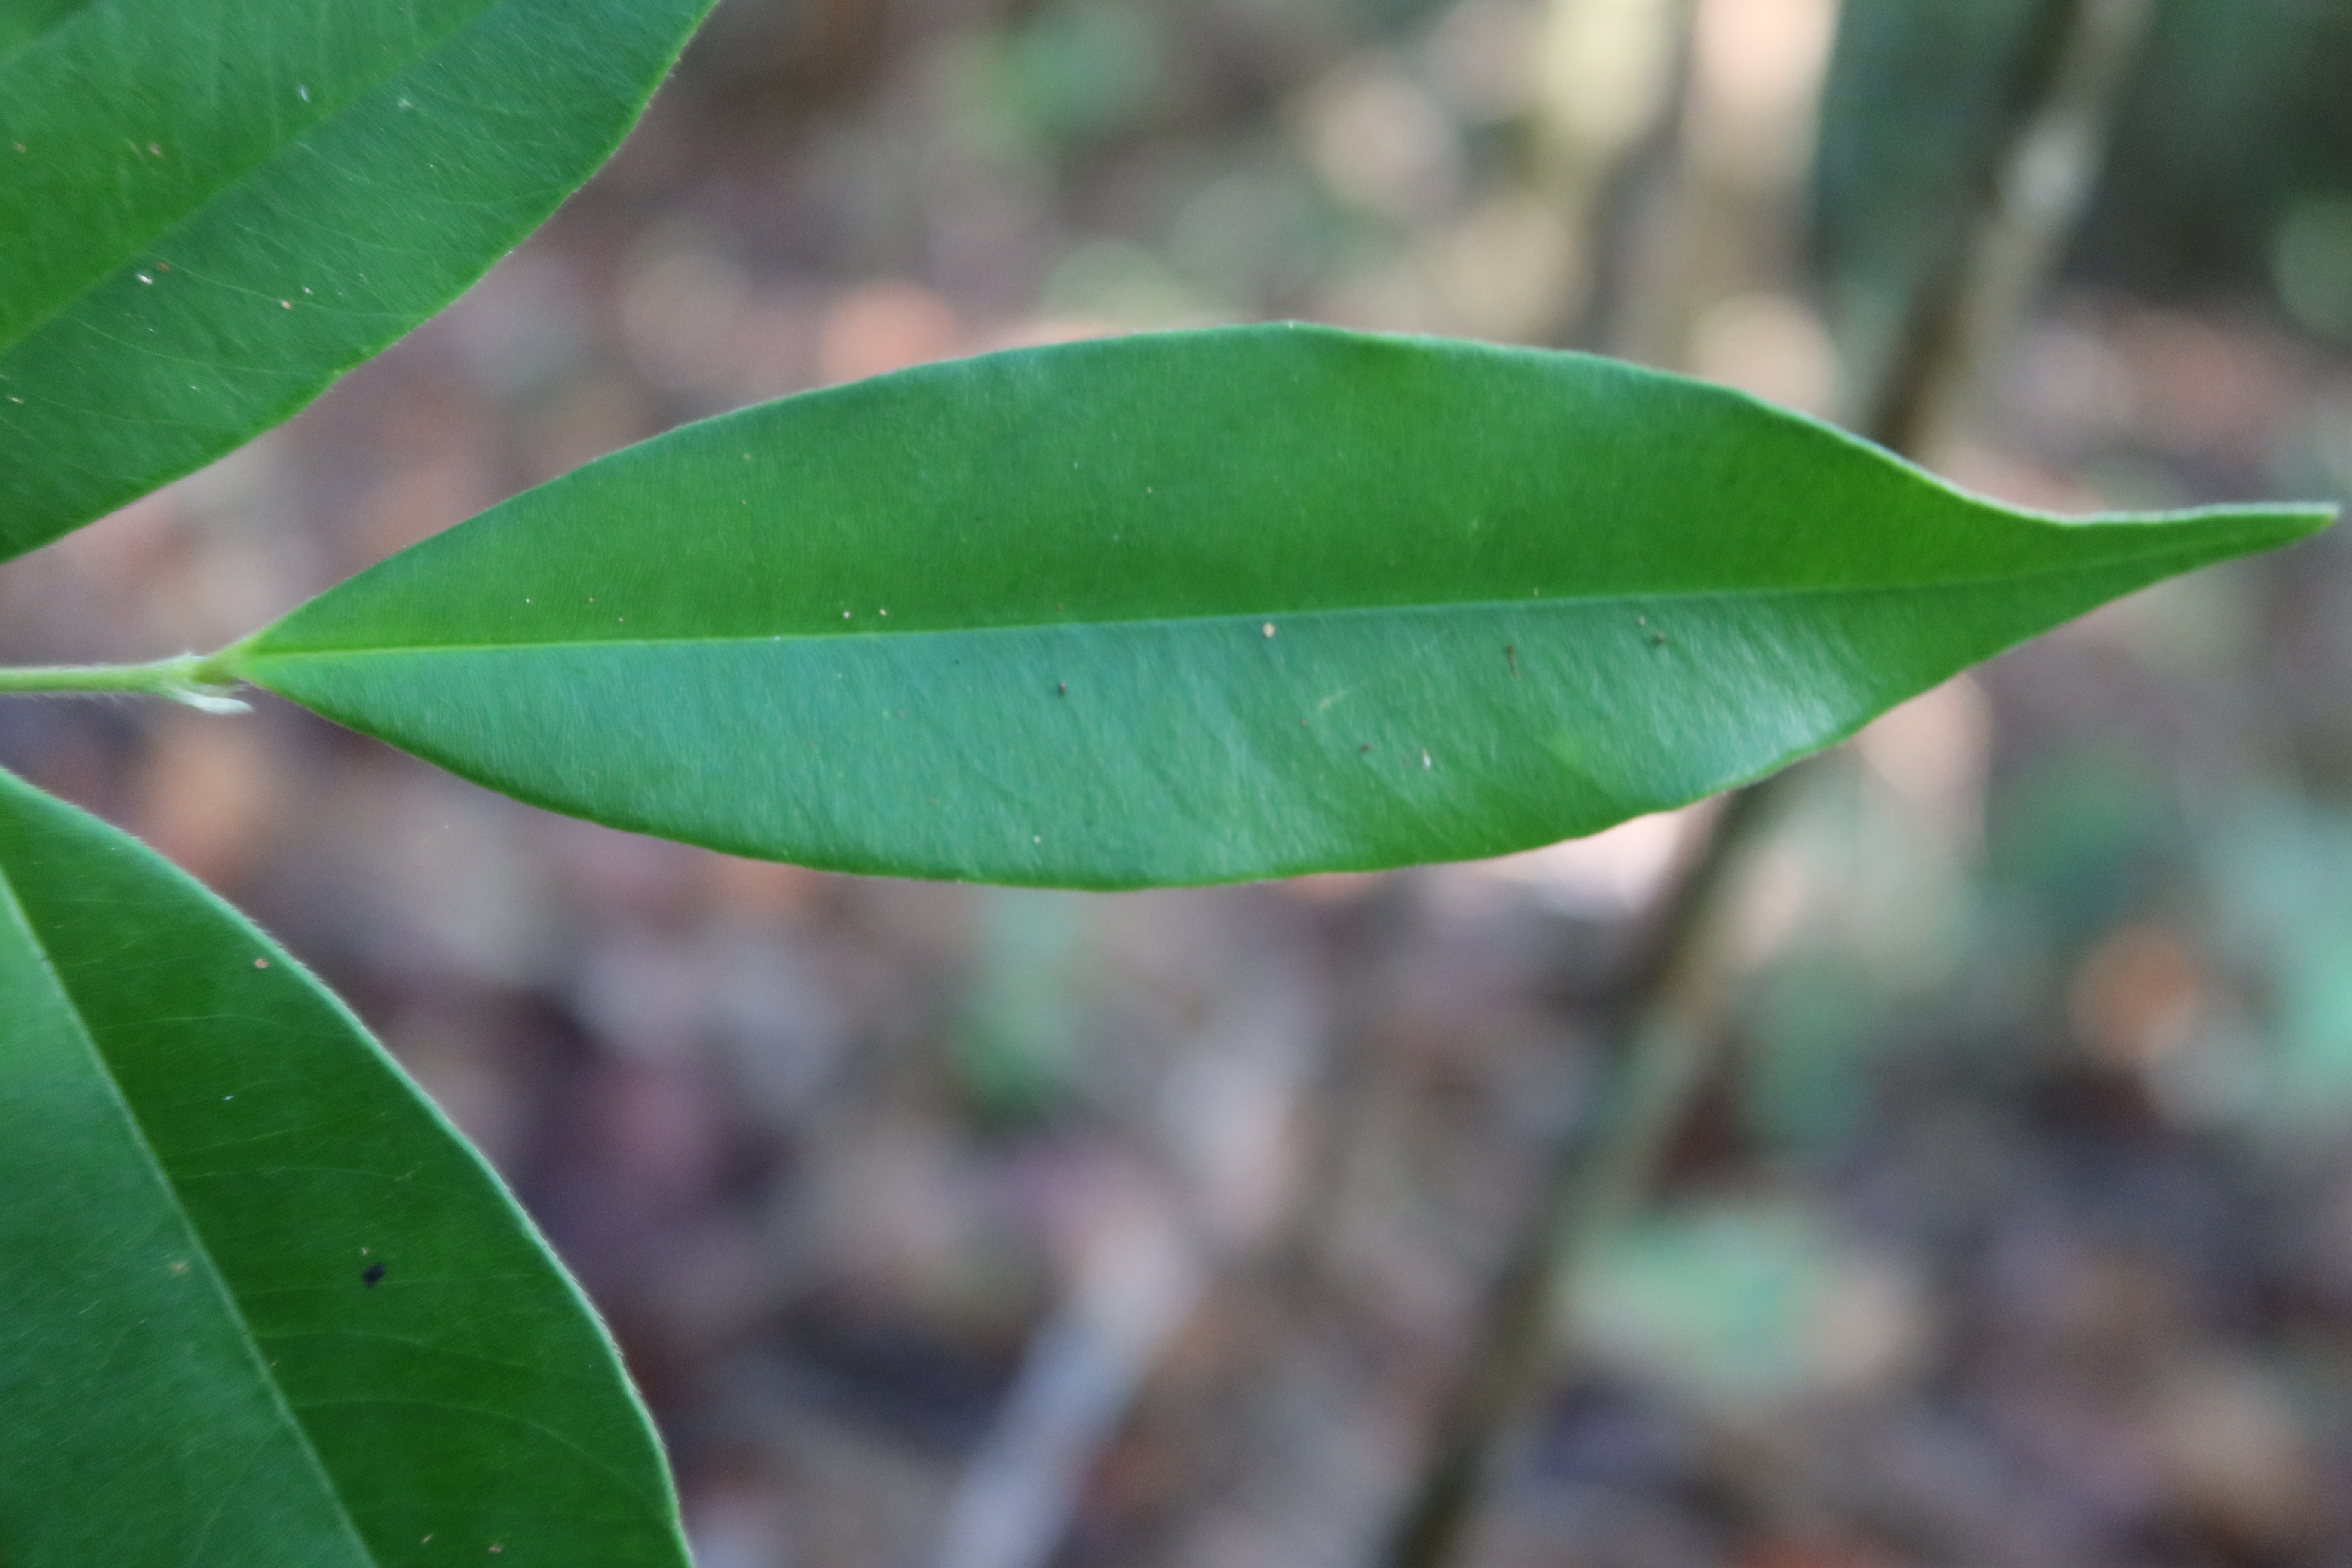
Label: Black spots